Sepphoris

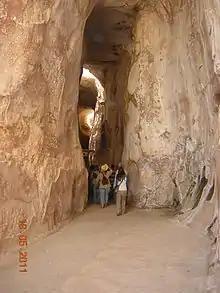
Ancient water system

Following the Bar Kokhba revolt of 132–135, many Jewish refugees from devastated Judea settled there, turning it into a center of Jewish religious and spiritual life. Rabbi Yehuda Hanasi, the compiler of the "Mishnah", a commentary on the "Torah", moved to Sepphoris, along with the Sanhedrin, the highest Jewish religious court. Before moving to Tiberias by 220, some Jewish academies of learning, yeshivot, were also based there. Galilee was predominantly populated by Jews from the end of the 2nd century to the 4th century CE.